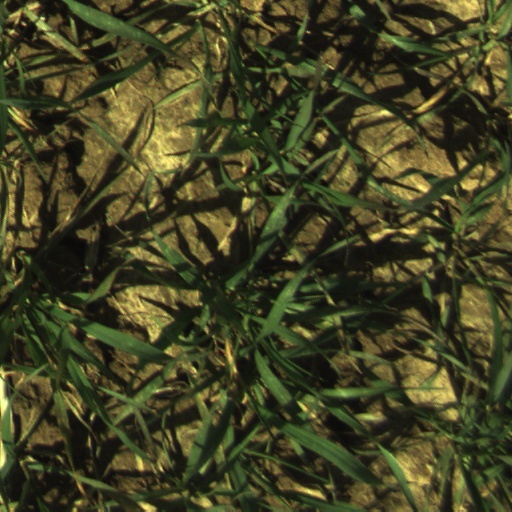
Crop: wheat